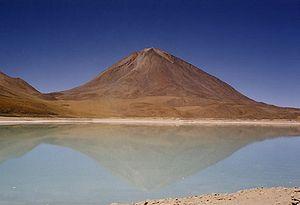
La cordillère des Andes, en espagnol Cordillera de los Andes, est la plus longue chaîne de montagnes continentale du monde, orientée nord-sud tout le long de la côte occidentale de l'Amérique du Sud. Longue d'environ 7 100 kilomètres, large de 200 à 800 kilomètres, la cordillère a une altitude moyenne de 4 000 mètres et culmine à 6 962 mètres. Elle débute au Venezuela au nord puis traverse la Colombie, l'Équateur, le Pérou, la Bolivie, le Chili et l'Argentine, jusqu'à la pointe sud du continent.